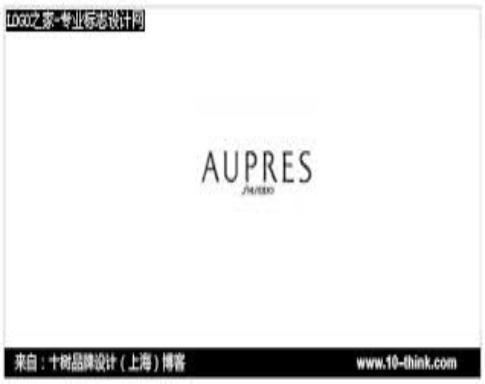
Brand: AUPRES
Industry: Necessities